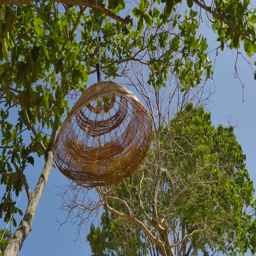
lamp hanging in the tree